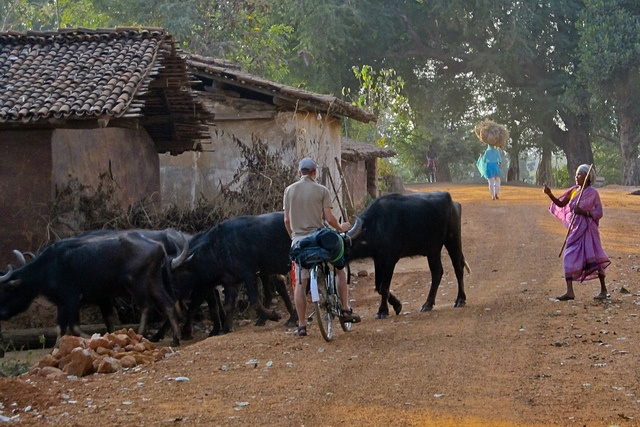
A man is riding a bike while cows cross the street

A man on a bicycle waiting for a shepherd to move her herd of cows out of the road
A man on a bicycle waits for cattle to cross the dirt road.
The man rides a bicycle near a small herd of black cows.
Several cows being herded behind some personal houses.